Children in the military

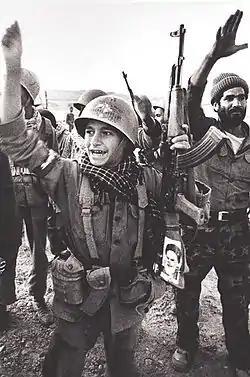
An Iranian child soldier after the liberation of Khorramshahr

In 2004 approximately 17,000 children were being used by the state armed forces and non-state armed groups. As many as 5,000 children were part of the main armed opposition group at the time, the Sudan People's Liberation Army (SPLA). Some former child soldiers were sentenced to death for crimes committed while they were soldiers.